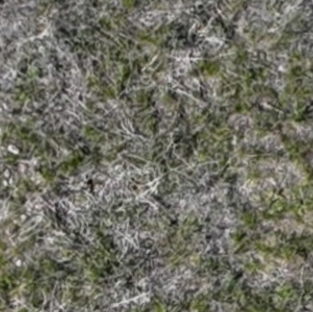
Month: may